Pallavaram railway station

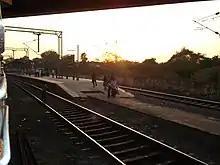
View of Pallavaram railway station

Pallavaram railway station lies on the Chennai Beach–Tambaram suburban section of the Chennai Suburban Railway, which was opened to traffic on 11 May 1931. The tracks were electrified on 15 November 1931. The section was converted to 25 kV AC traction on 15 January 1967.